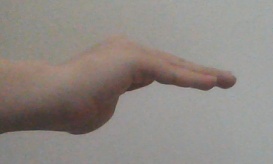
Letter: haa